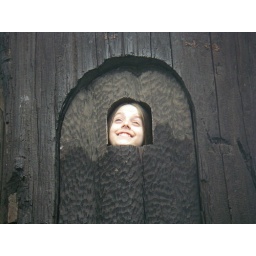
Gavin in the tree house window